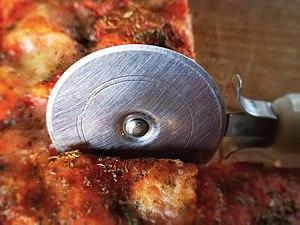
Une roulette à découper, également appelée roulette à pizza, est un ustensile de cuisine servant à découper des pizzas ou des tartes fines, et qui se présente sous la forme d'un disque de métal tournant dont on fait rouler le tranchant sur la préparation en tenant l'ustensile par son manche.